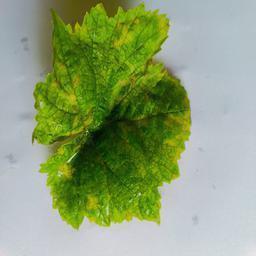
Label: Downy Mildew